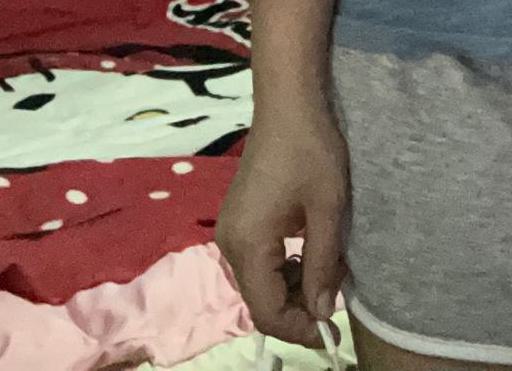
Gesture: no_gesture